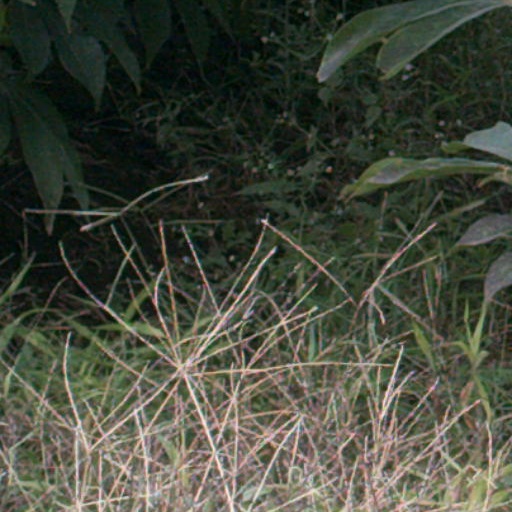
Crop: cassava